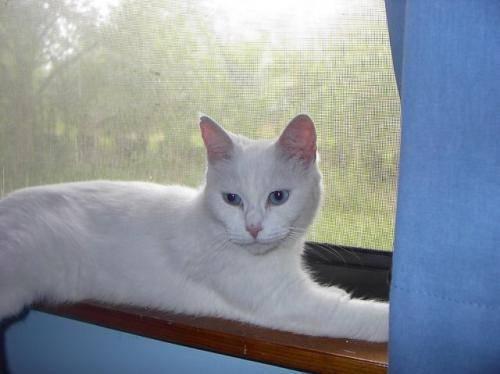
cat